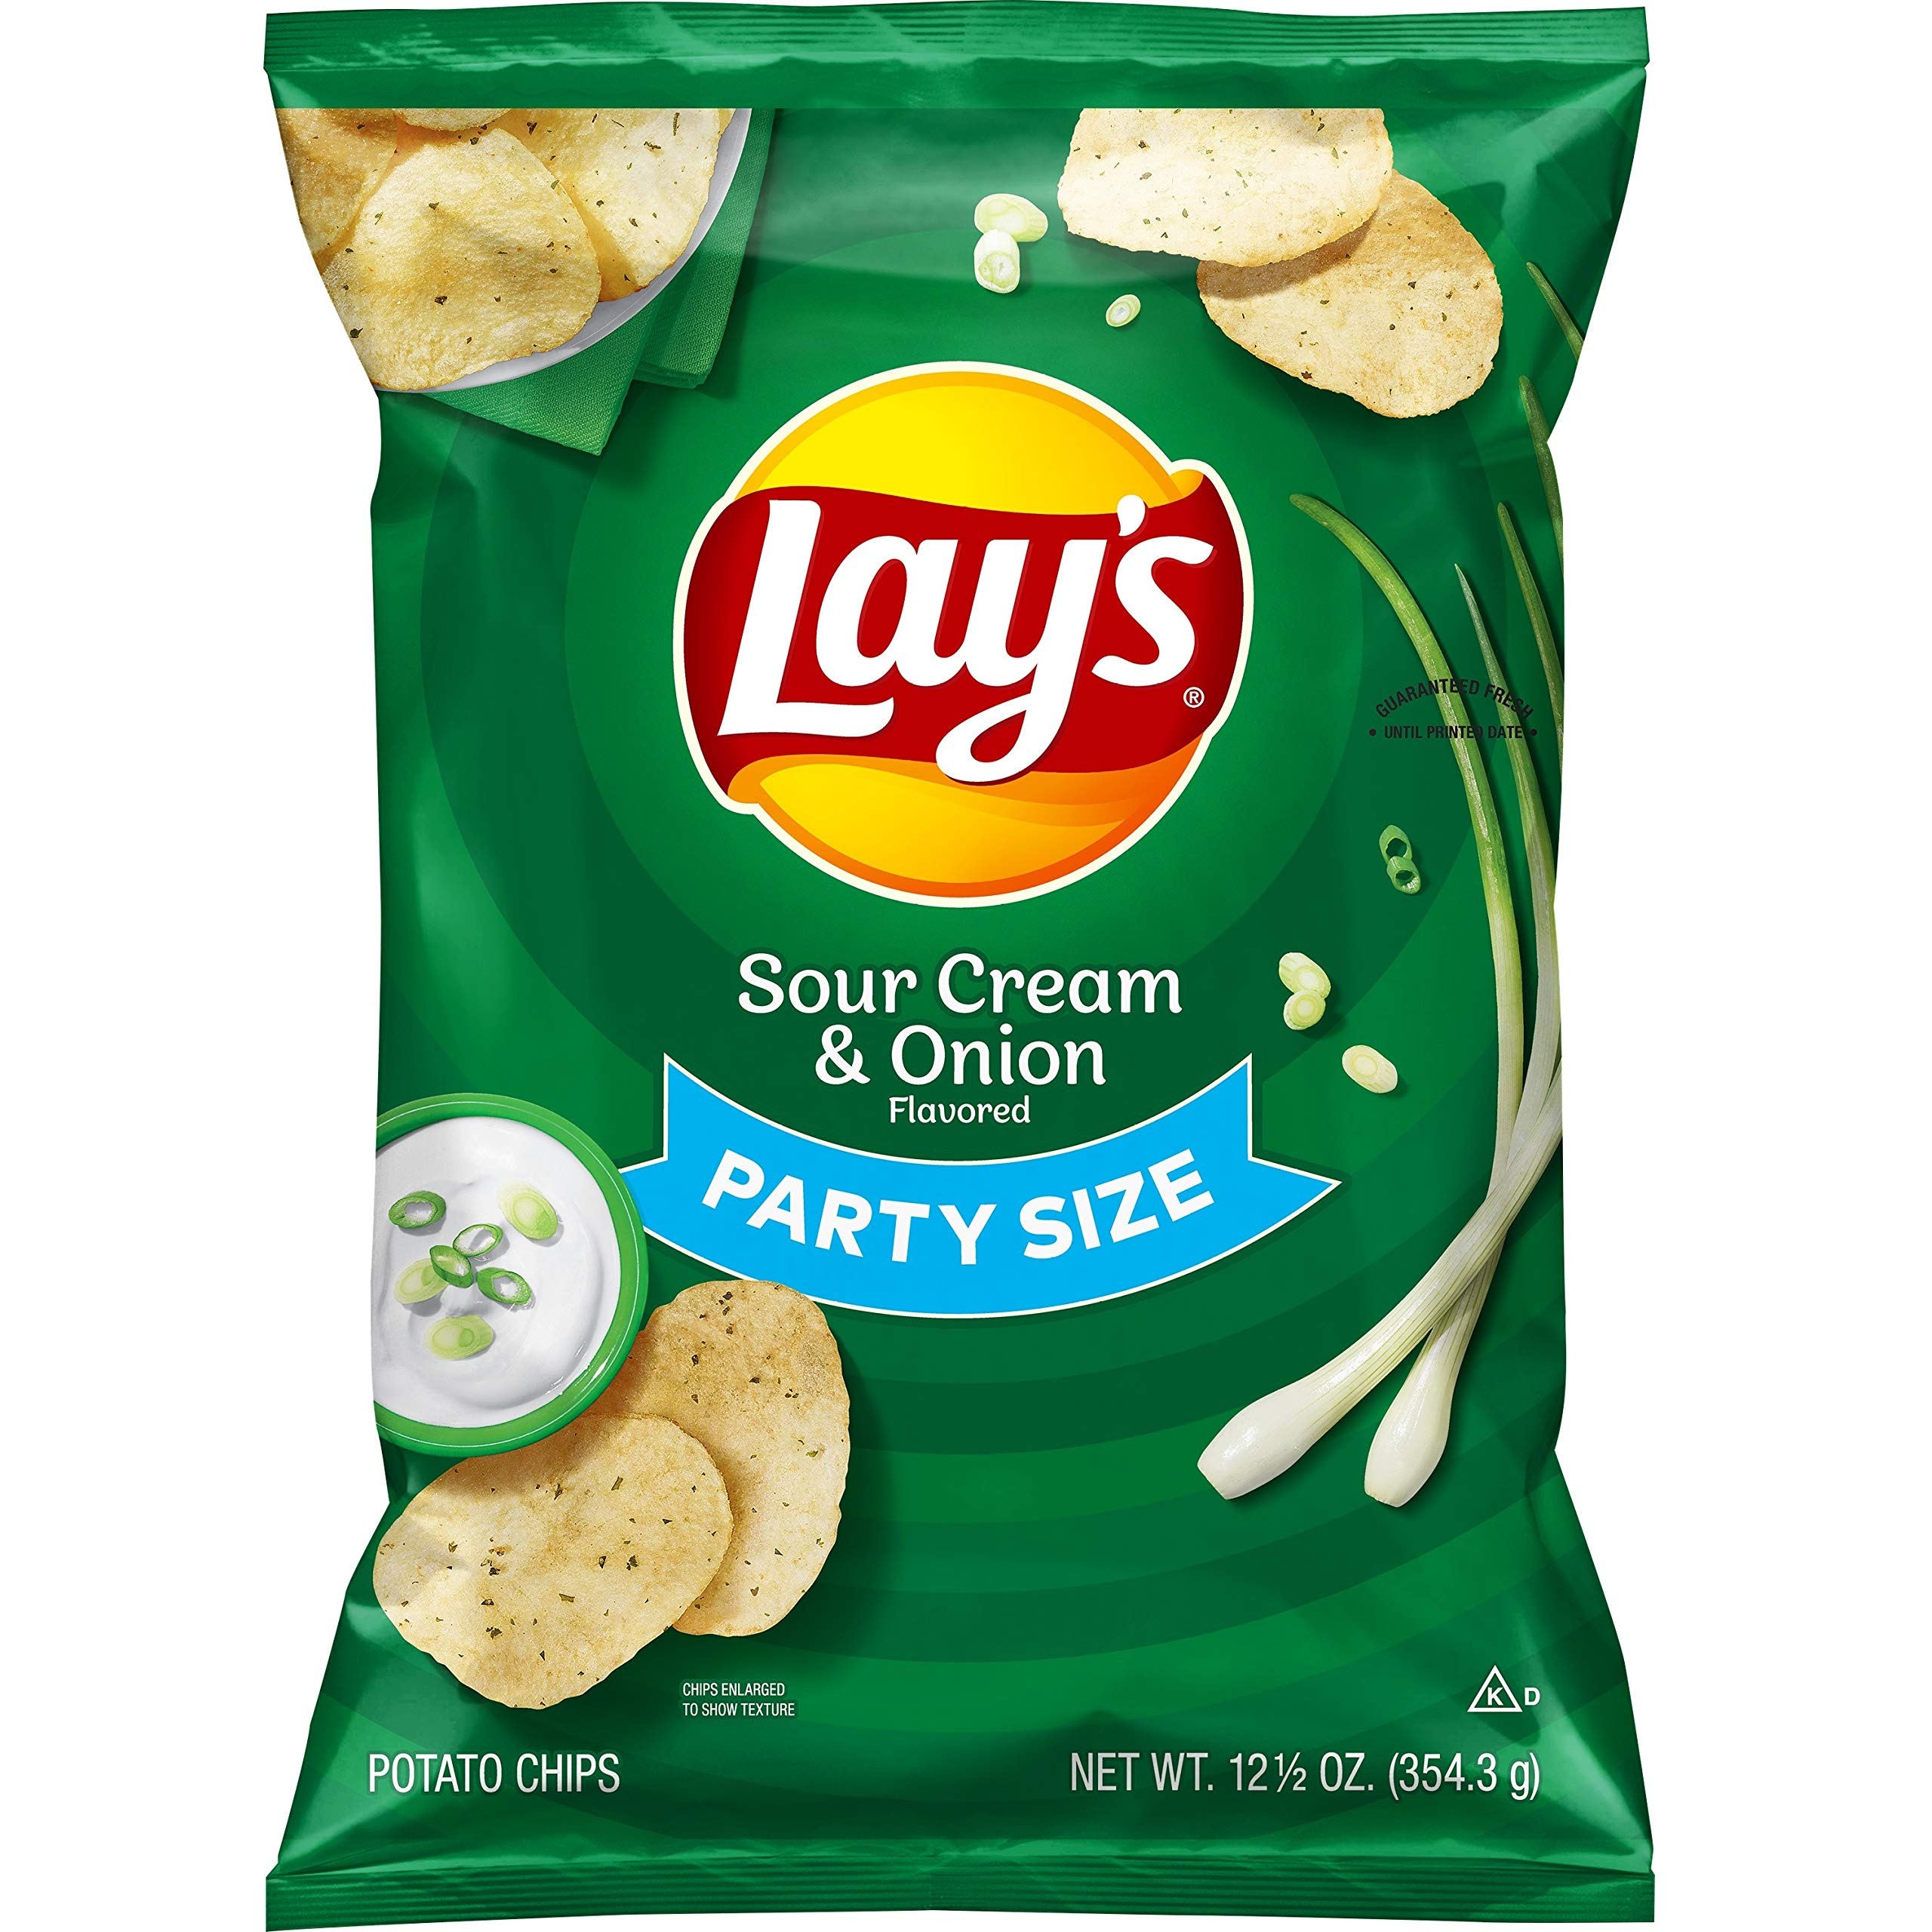
Item Name: Lay's Potato Chips, Sour Cream & Onion Flavored, 12.5 Oz
Bullet Point 1: Includes 1 (12.5oz) Party Size! bag of Lay's Sour Cream & Onion Potato Chips
Bullet Point 2: It all starts with farm-grown potatoes, cooked and seasoned to perfection.
Bullet Point 3: Then we add the tang of sour cream and mild onions.
Bullet Point 4: Every LAY'S potato chip is perfectly crispy and delicious.
Bullet Point 5: Happiness in Every Bite.
Value: 12.5
Unit: Ounce

Price: 5.89